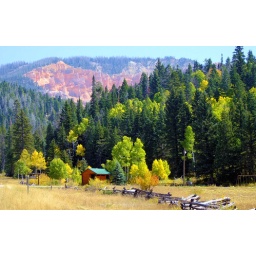
An old pole fence in Utah on highway 14.